Treaty of Versailles

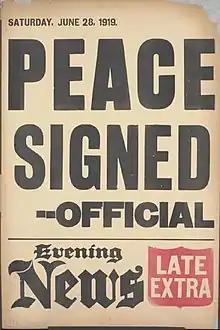
An off white poster with bold black letters.

The number of civilian staff supporting the army was reduced and the police force was reduced to its pre-war size, with increases limited to population increases; paramilitary forces were forbidden.